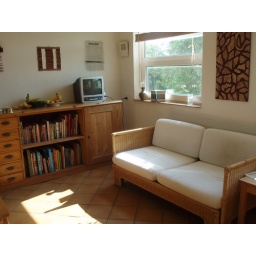
this is a sofa I found in the street at the place I lived before....